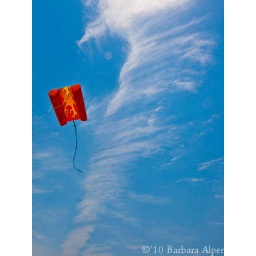
A touch of red in the clouds